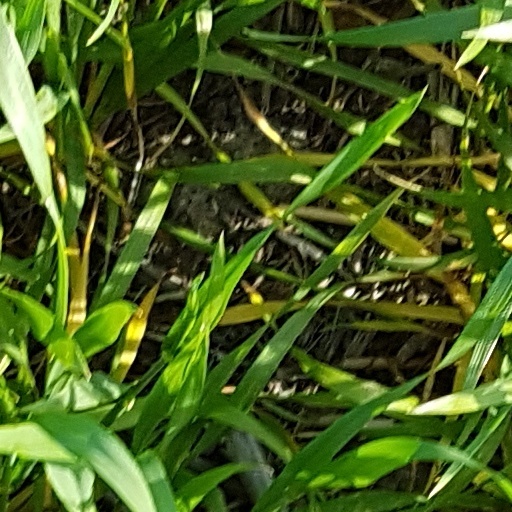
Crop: wheat